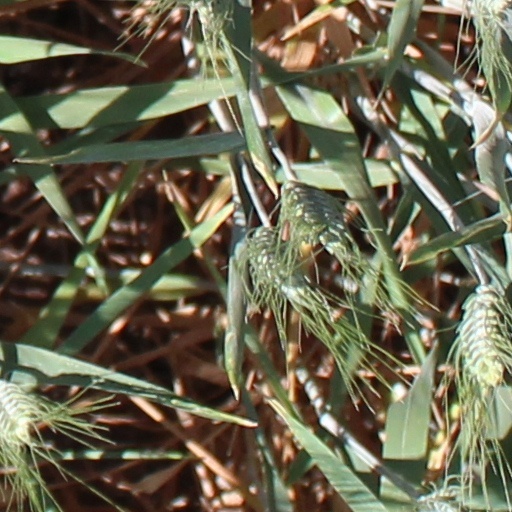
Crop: wheat